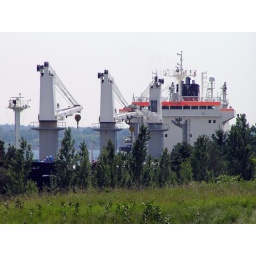
Top of the Iryda ship behind some trees in Iroquois, Ontario, Canada